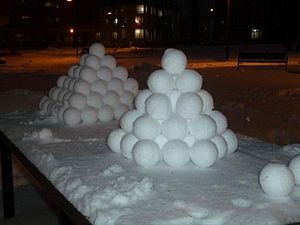
Snebold
Bunke af snebolde
En snebold er en bold af sne, oftest lavet ved at presse sne sammen med hændene til en knytnævestor bold. Man kan bruge snebolde til at lave snemænd, snelygter og lignende, og til at holde sneboldkamp.